Describe the emotion expressed in this image:  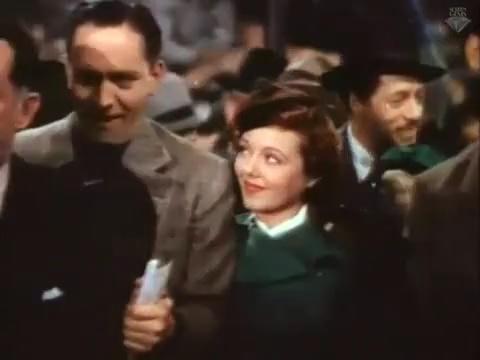
This person displays Fear, valence and arousal with high intensity.